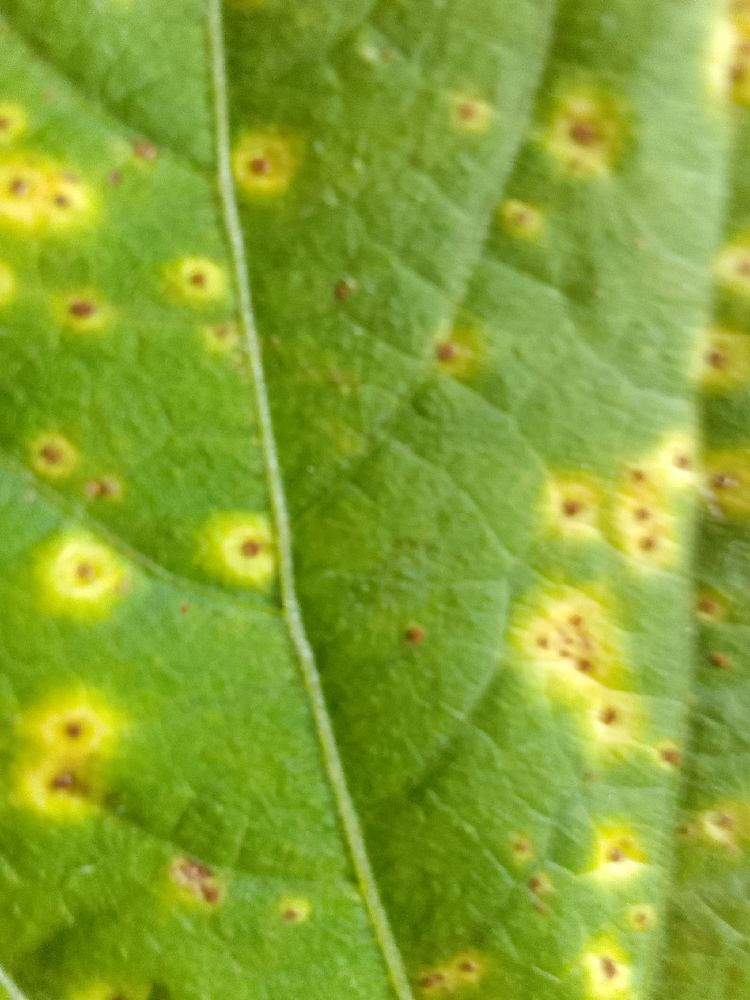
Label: rust